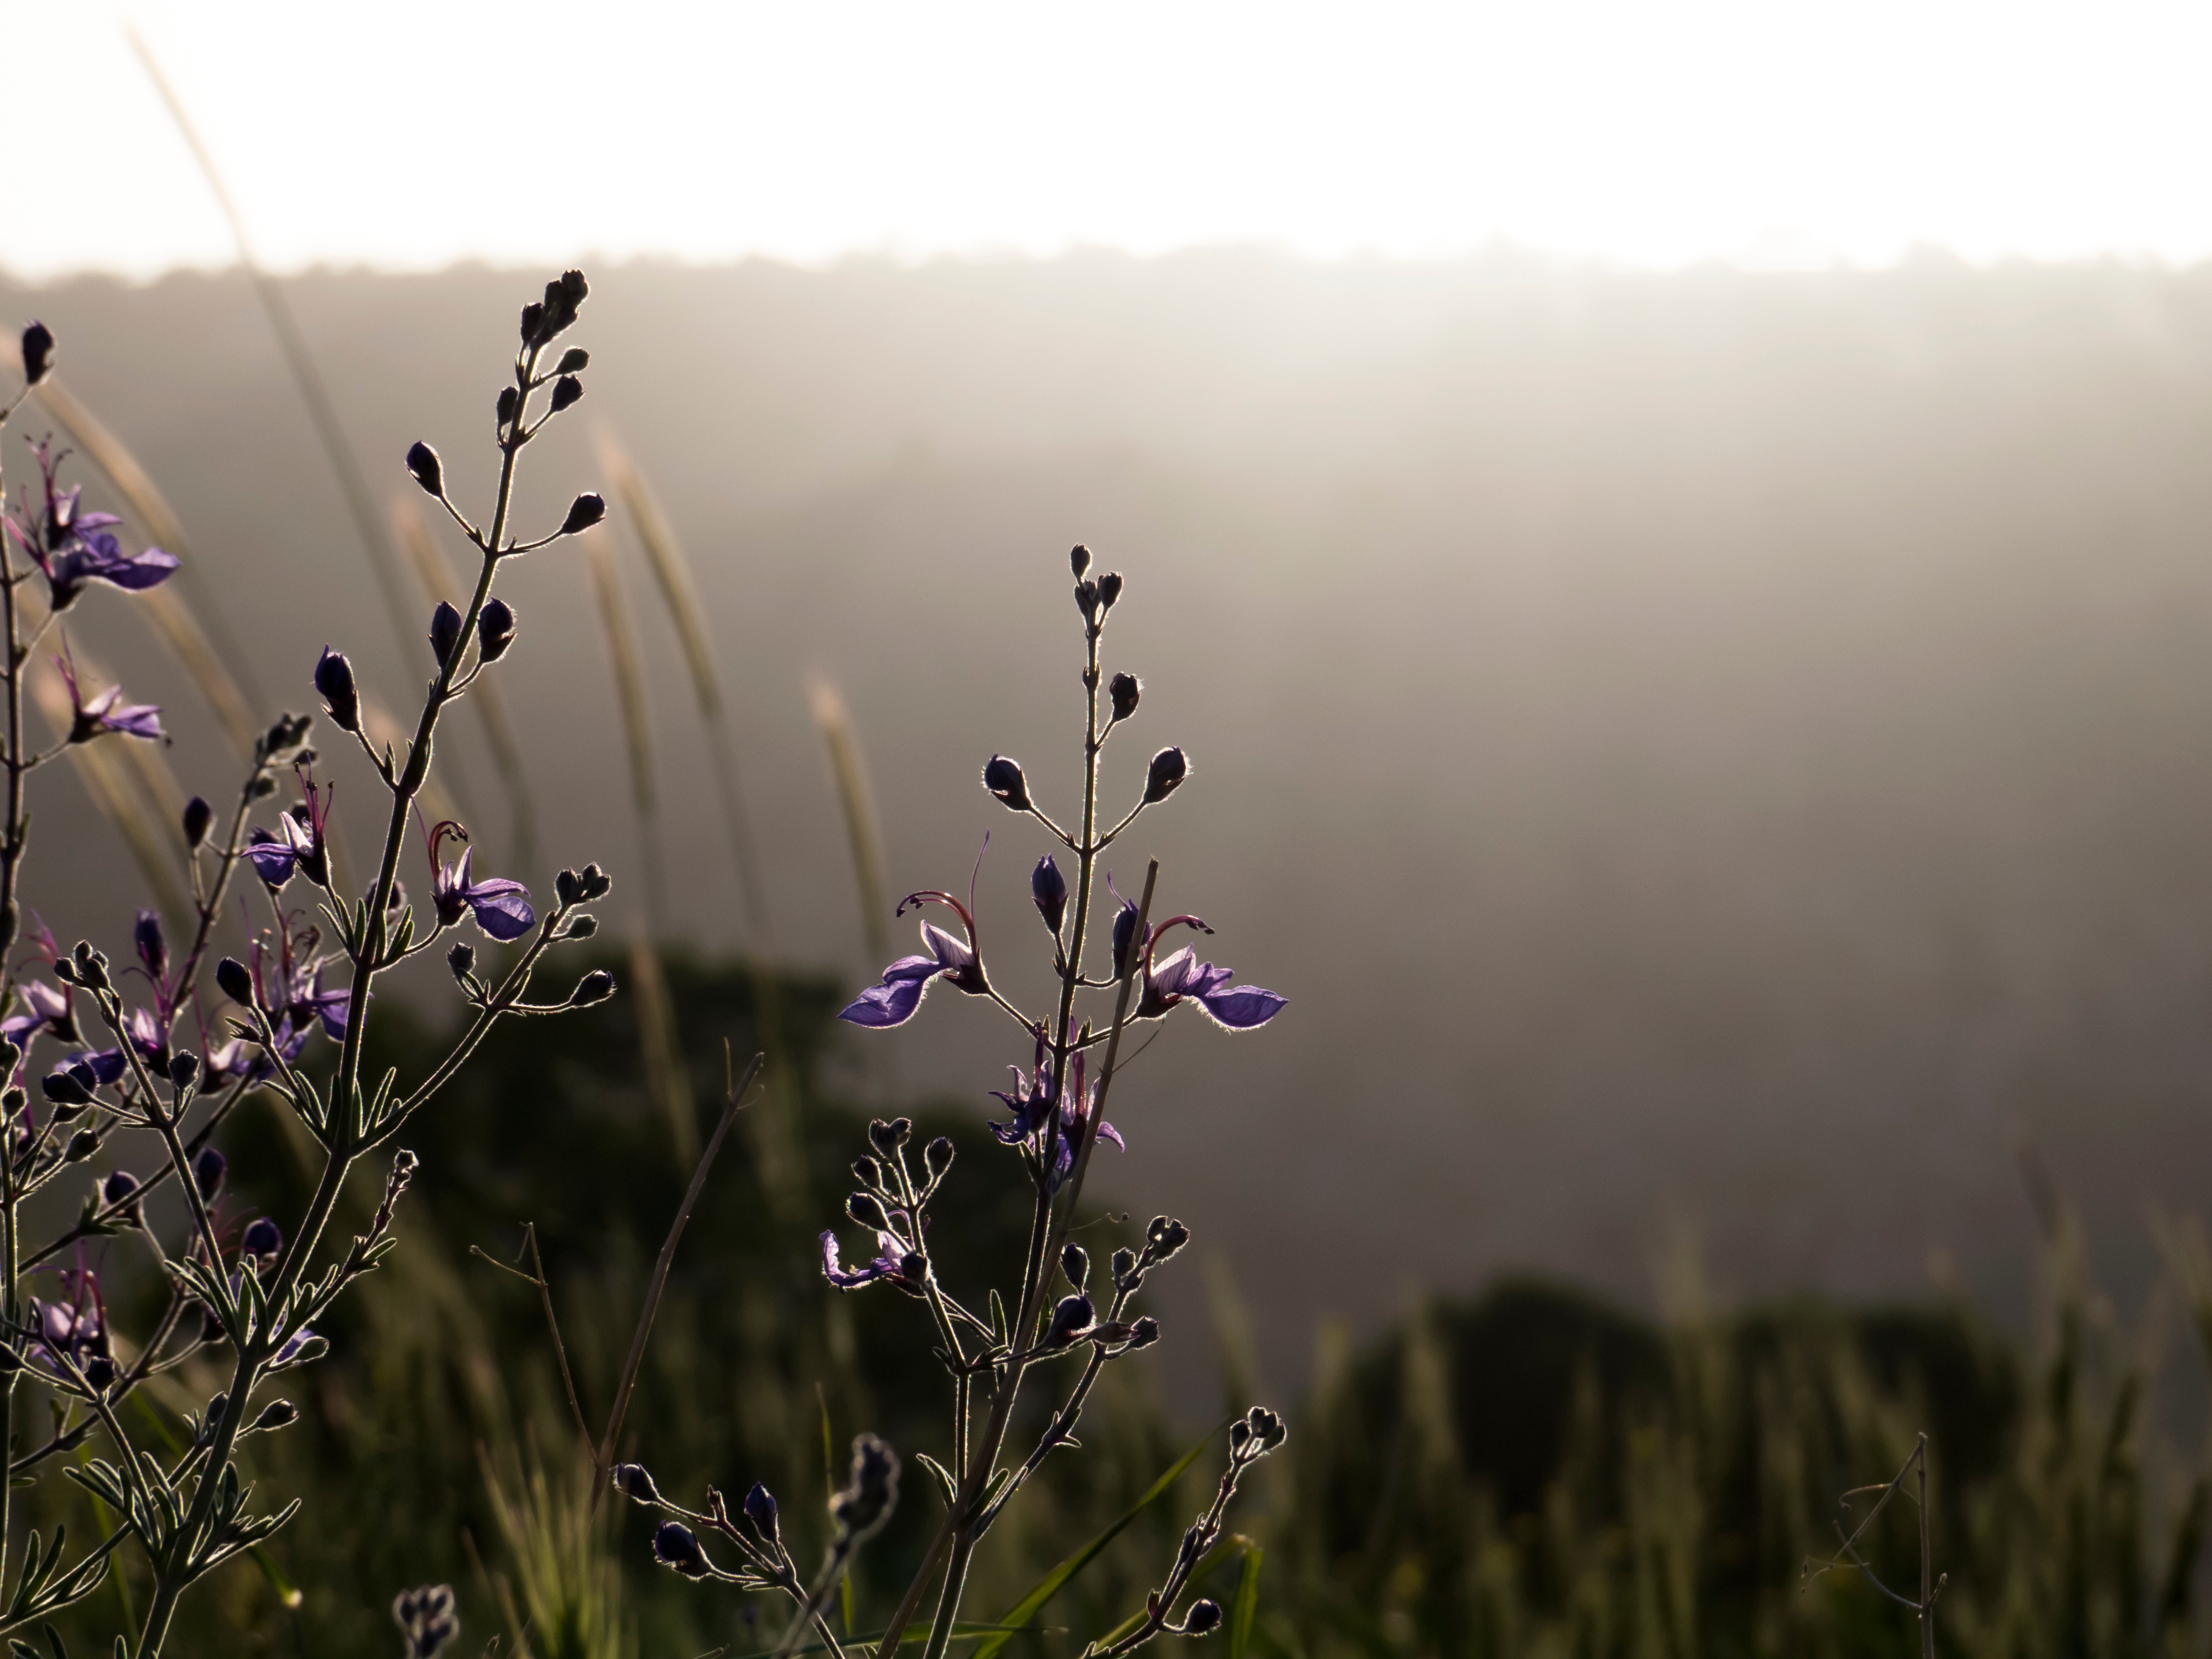
nature, grass, blossom, plant, field, meadow, prairie, morning, flower, flora, lavender, wildflower, macro photography, flowering plant, grass family, land plant